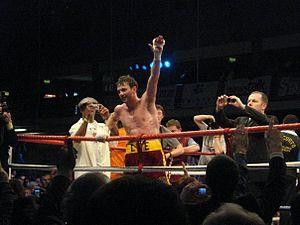
Andy Lee est un boxeur irlandais né le 11 juin 1984 à Bow en Angleterre. Il est le cousin du champion du monde de boxe poids lourds Tyson Fury.